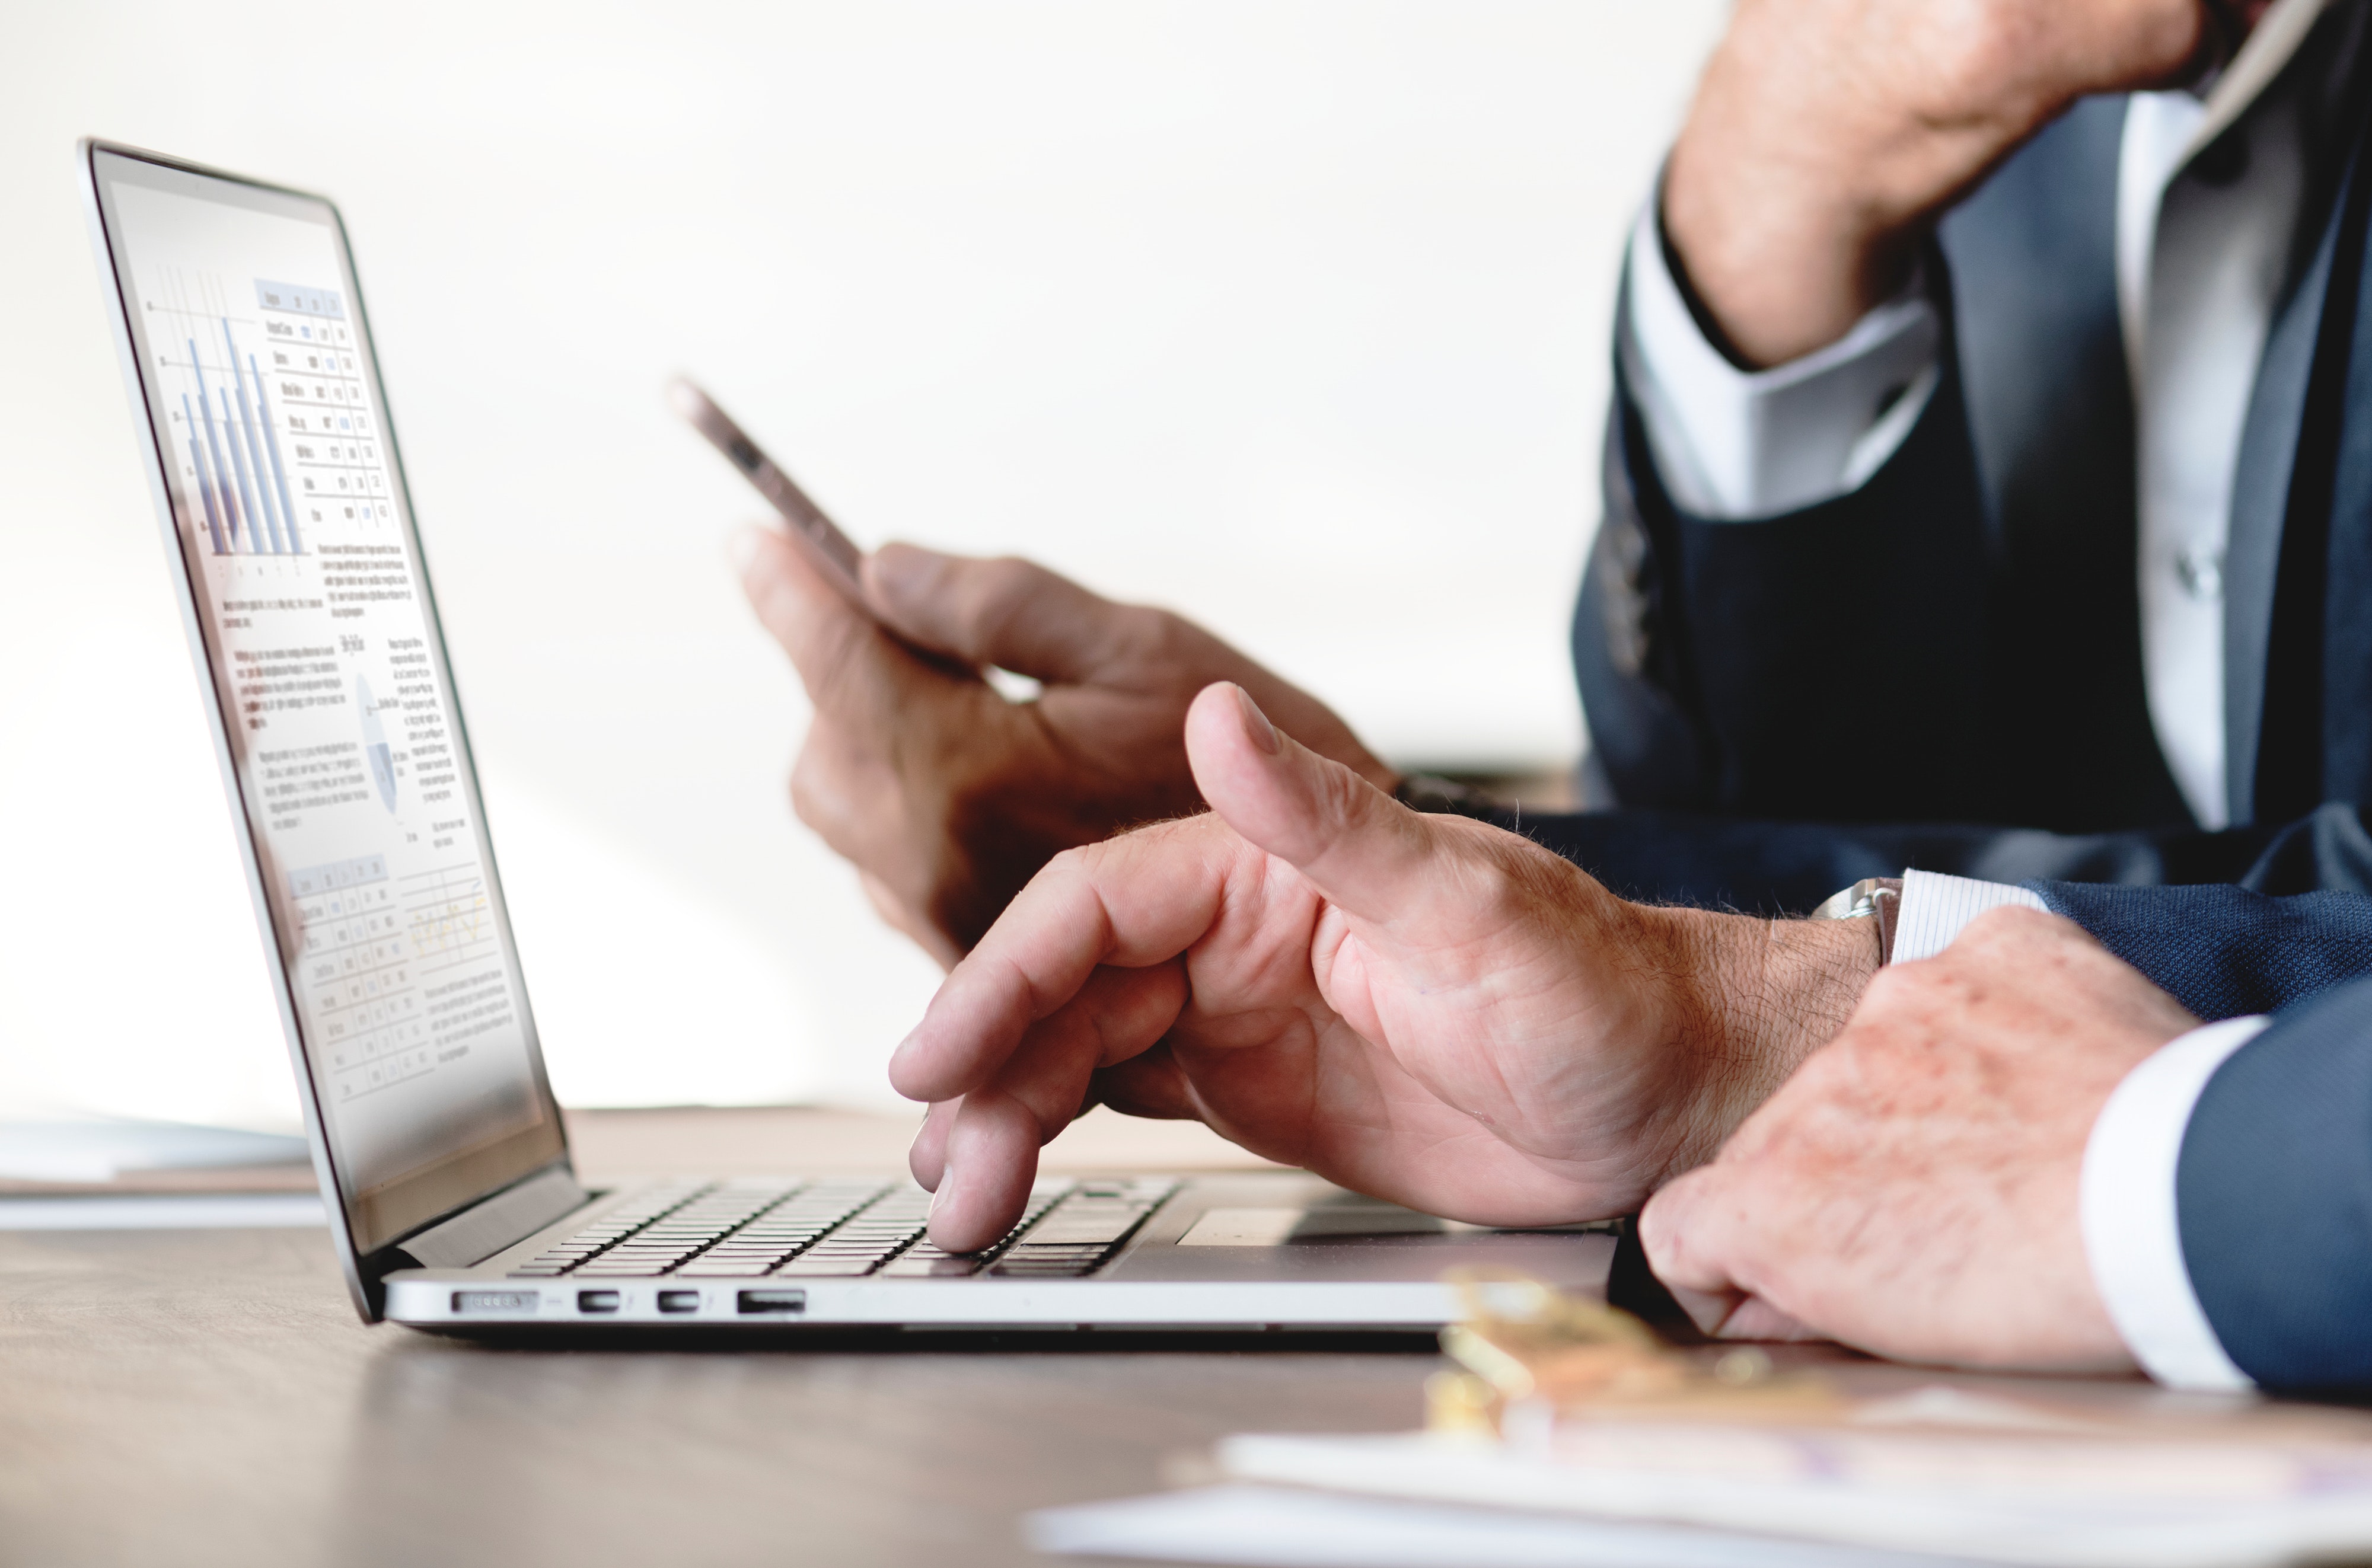
laptop